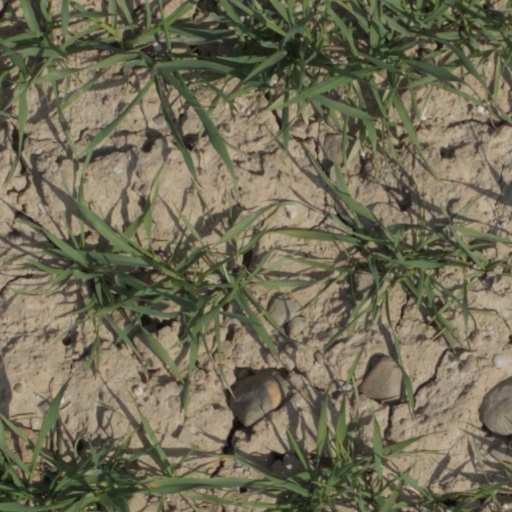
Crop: wheat